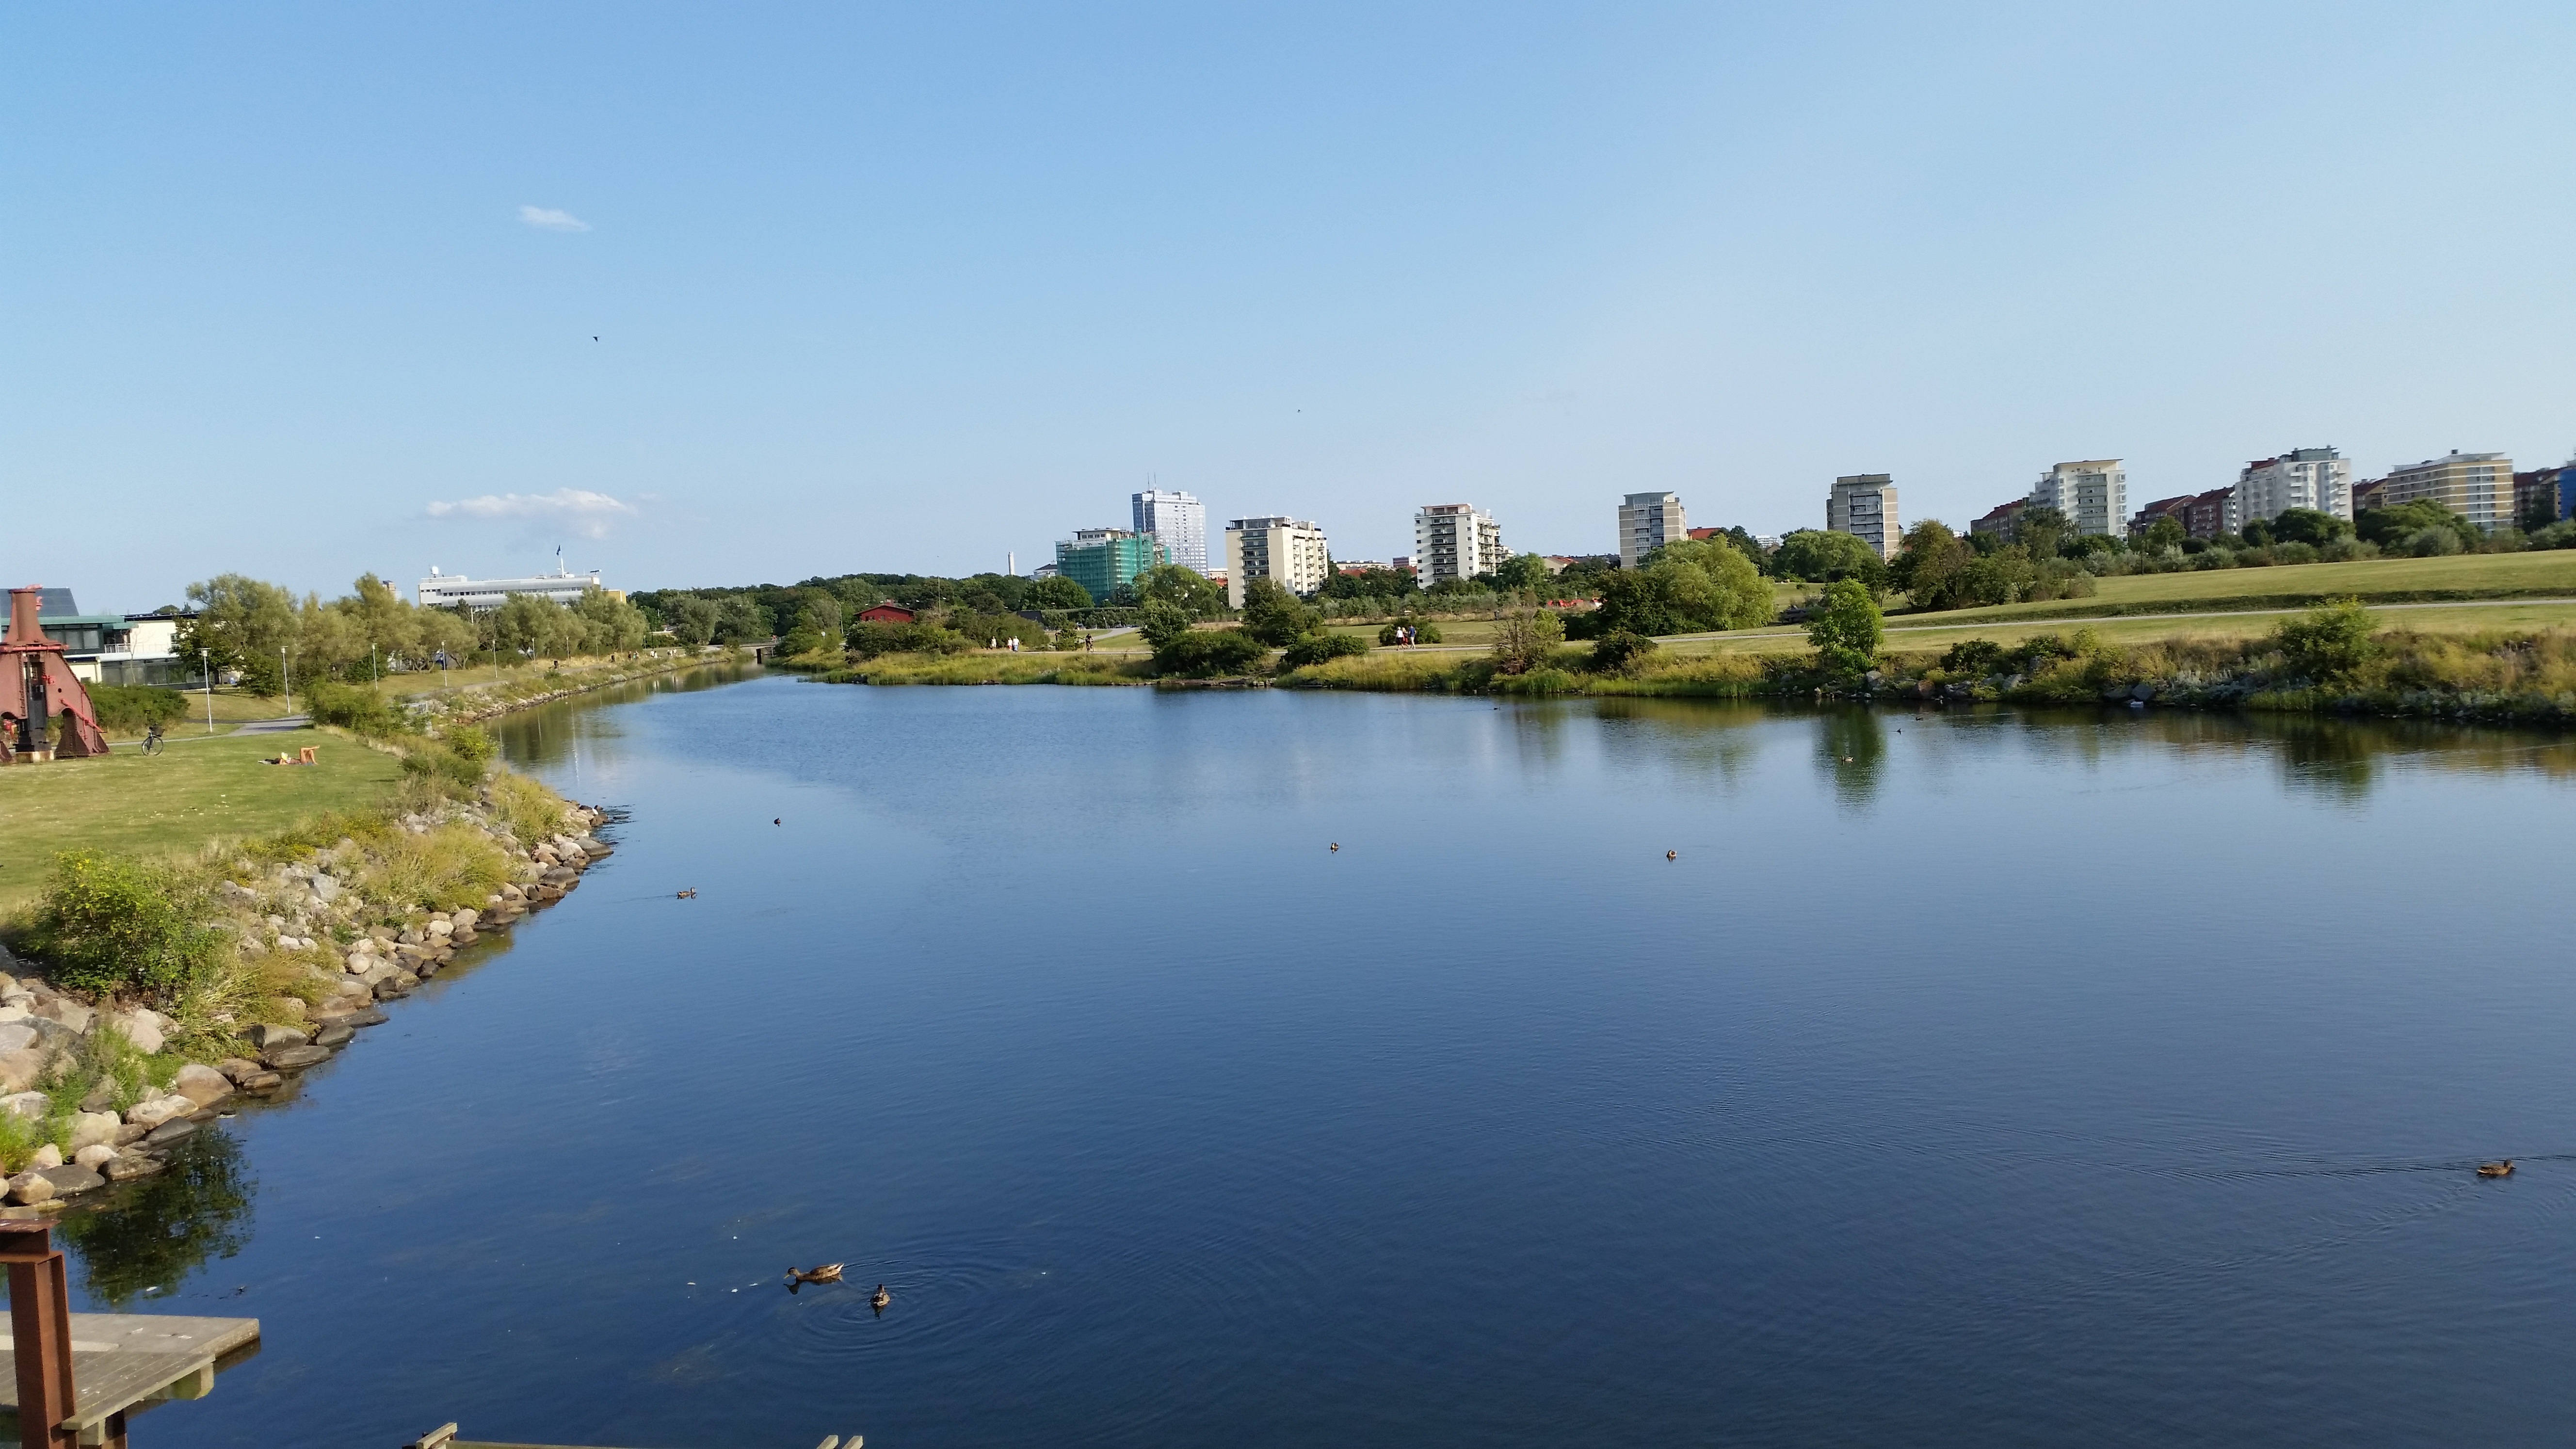
architecture, lake, town, city, river, panorama, travel, pond, europe, reflection, landmark, reservoir, waterway, body of water, sweden, scandinavia, swedish, malmo